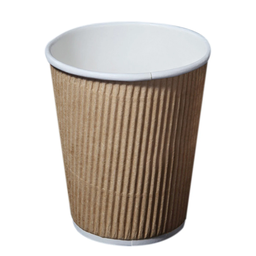
Label: paper